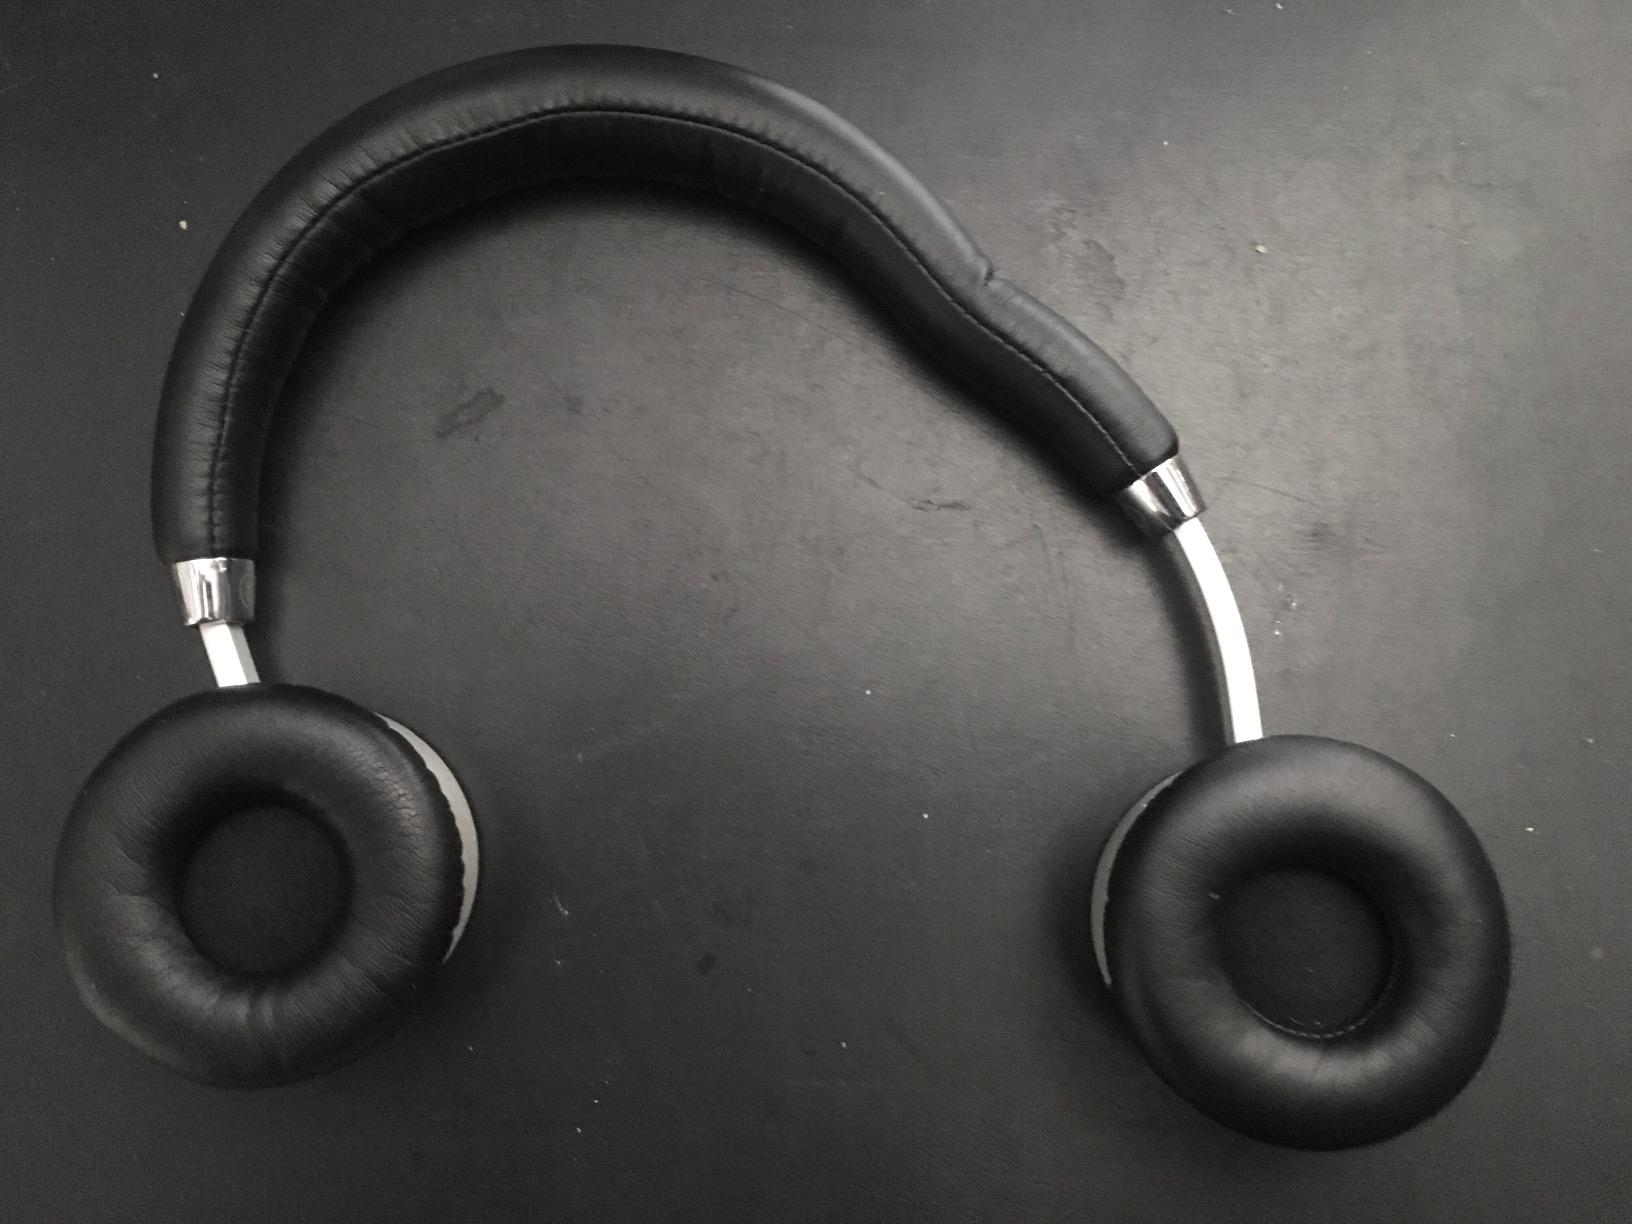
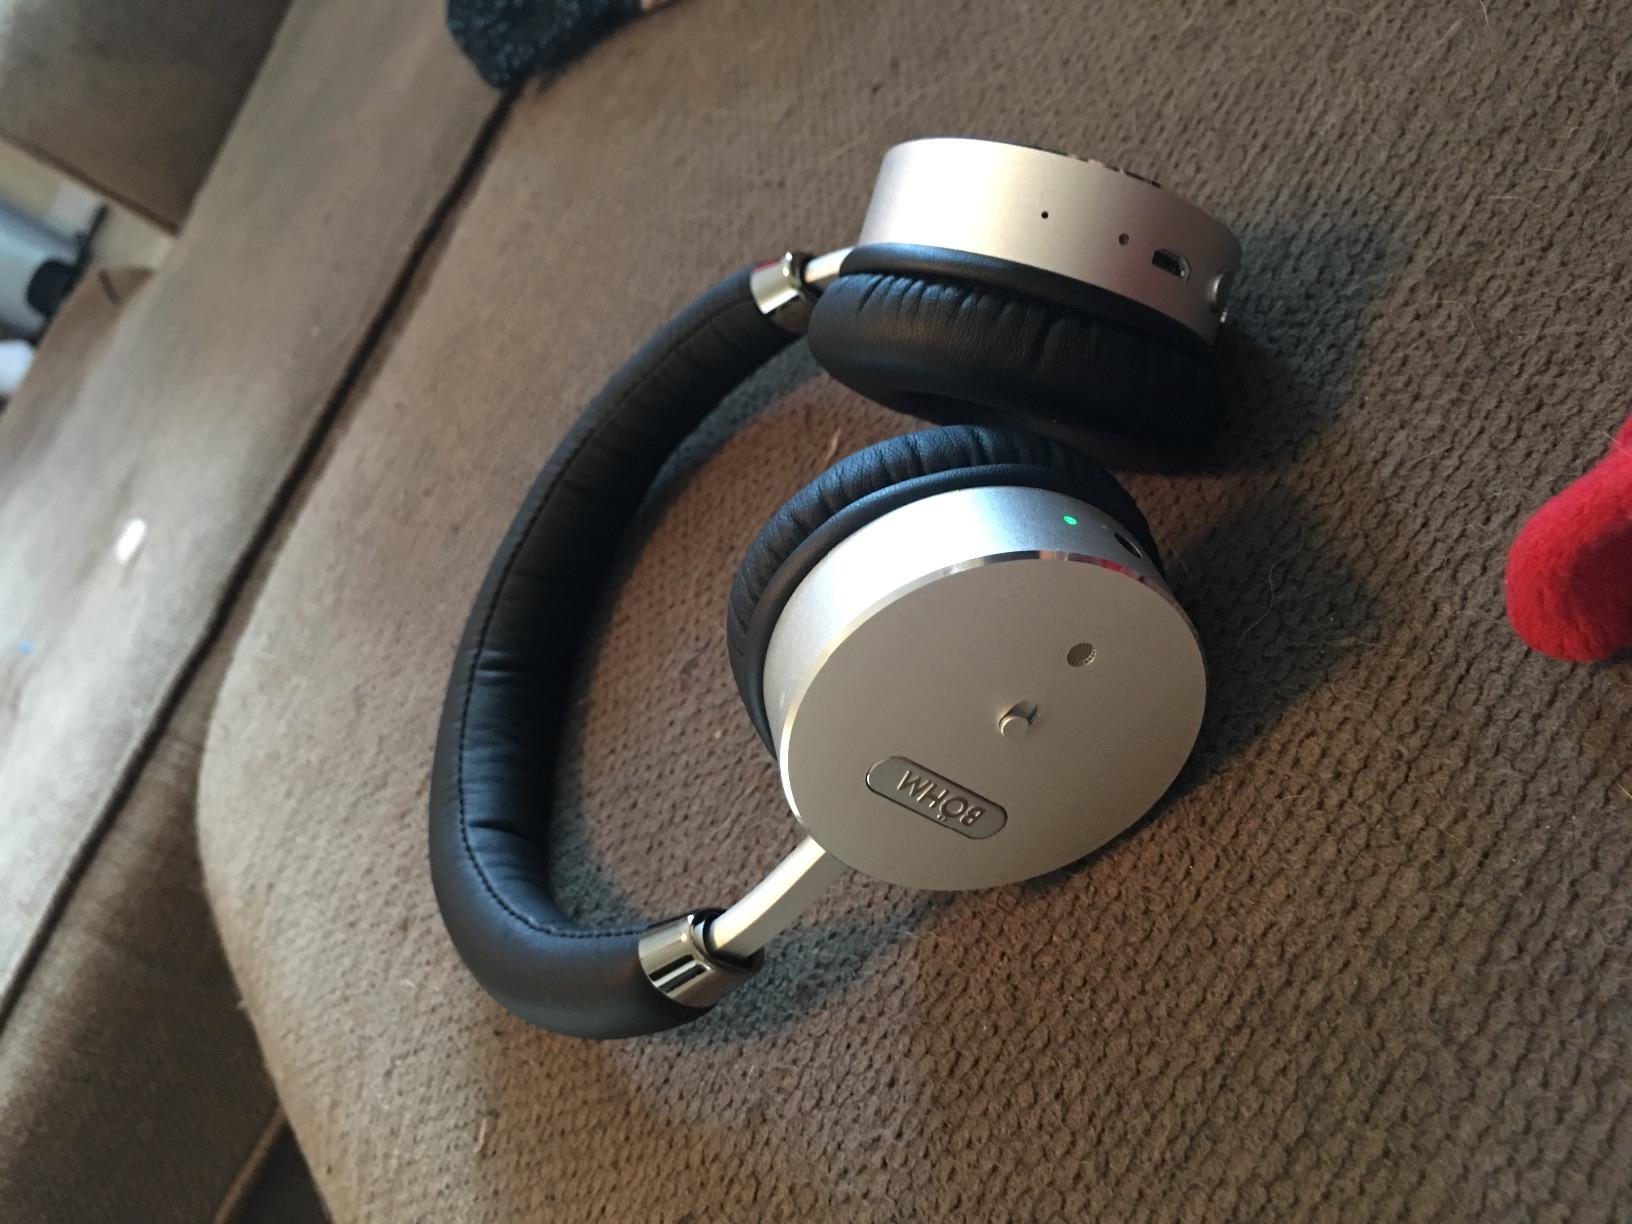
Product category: headphones
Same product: yes